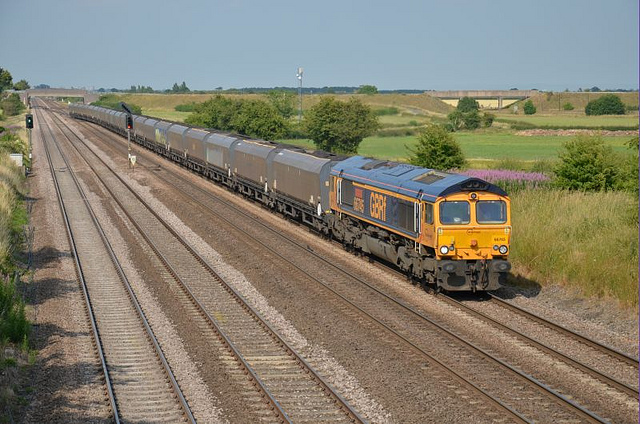
A yellow train pulling multiple train cars behind it.

A train driving down the tracks near trees and grass.

a train that is going down a train track

Yellow train pulling multiple cars behind it.

A locomotive train on a railroad track passing through a field.